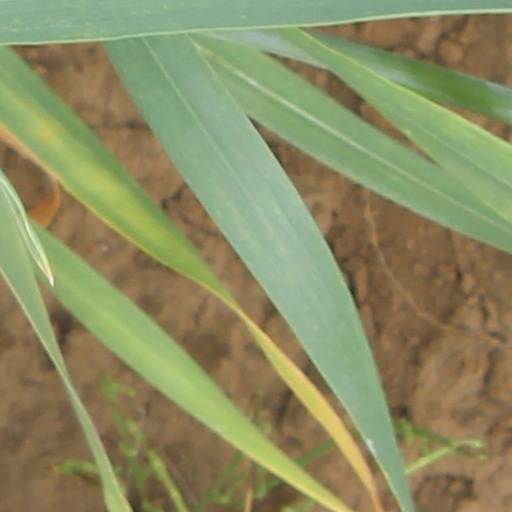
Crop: wheat